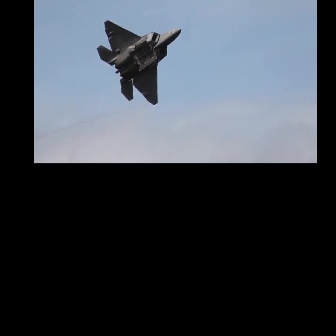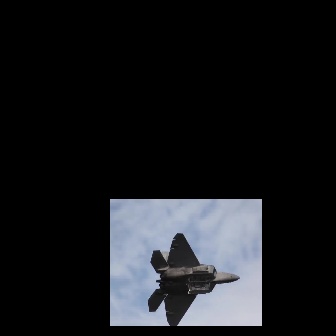
  Please identify the target specified by the bounding box [96,19,181,104] in the first image and locate it in the second image. Return the coordinates in [x_min,y_min,x_max,y_max] format.
Answer: [147,232,240,325]